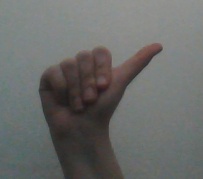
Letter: dhad